Richard O. Covey

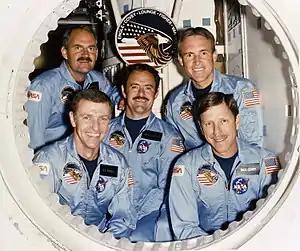
The crew of the STS-51-I mission. Covey is at the lower right.

On his first mission, Covey was on the five-man crew of STS-51-I, which launched from Kennedy Space Center, Florida, on August 27, 1985. During this seven-day mission, crew members deployed three communications satellites: the Navy SYNCOM IV-4, the Australian AUSSAT, and American Satellite Corporation's ASC-1. The crew also performed the successful on-orbit rendezvous and repair of the ailing 15,000 pound (6.8 t) SYNCOM IV-3 satellite. This repair activity involved the first manual grapple and manual deployment of a satellite by a spacewalking crew member. Mission duration was 170 hours. The completed 112 orbits before landing at Edwards Air Force Base, California, on September 3, 1985.